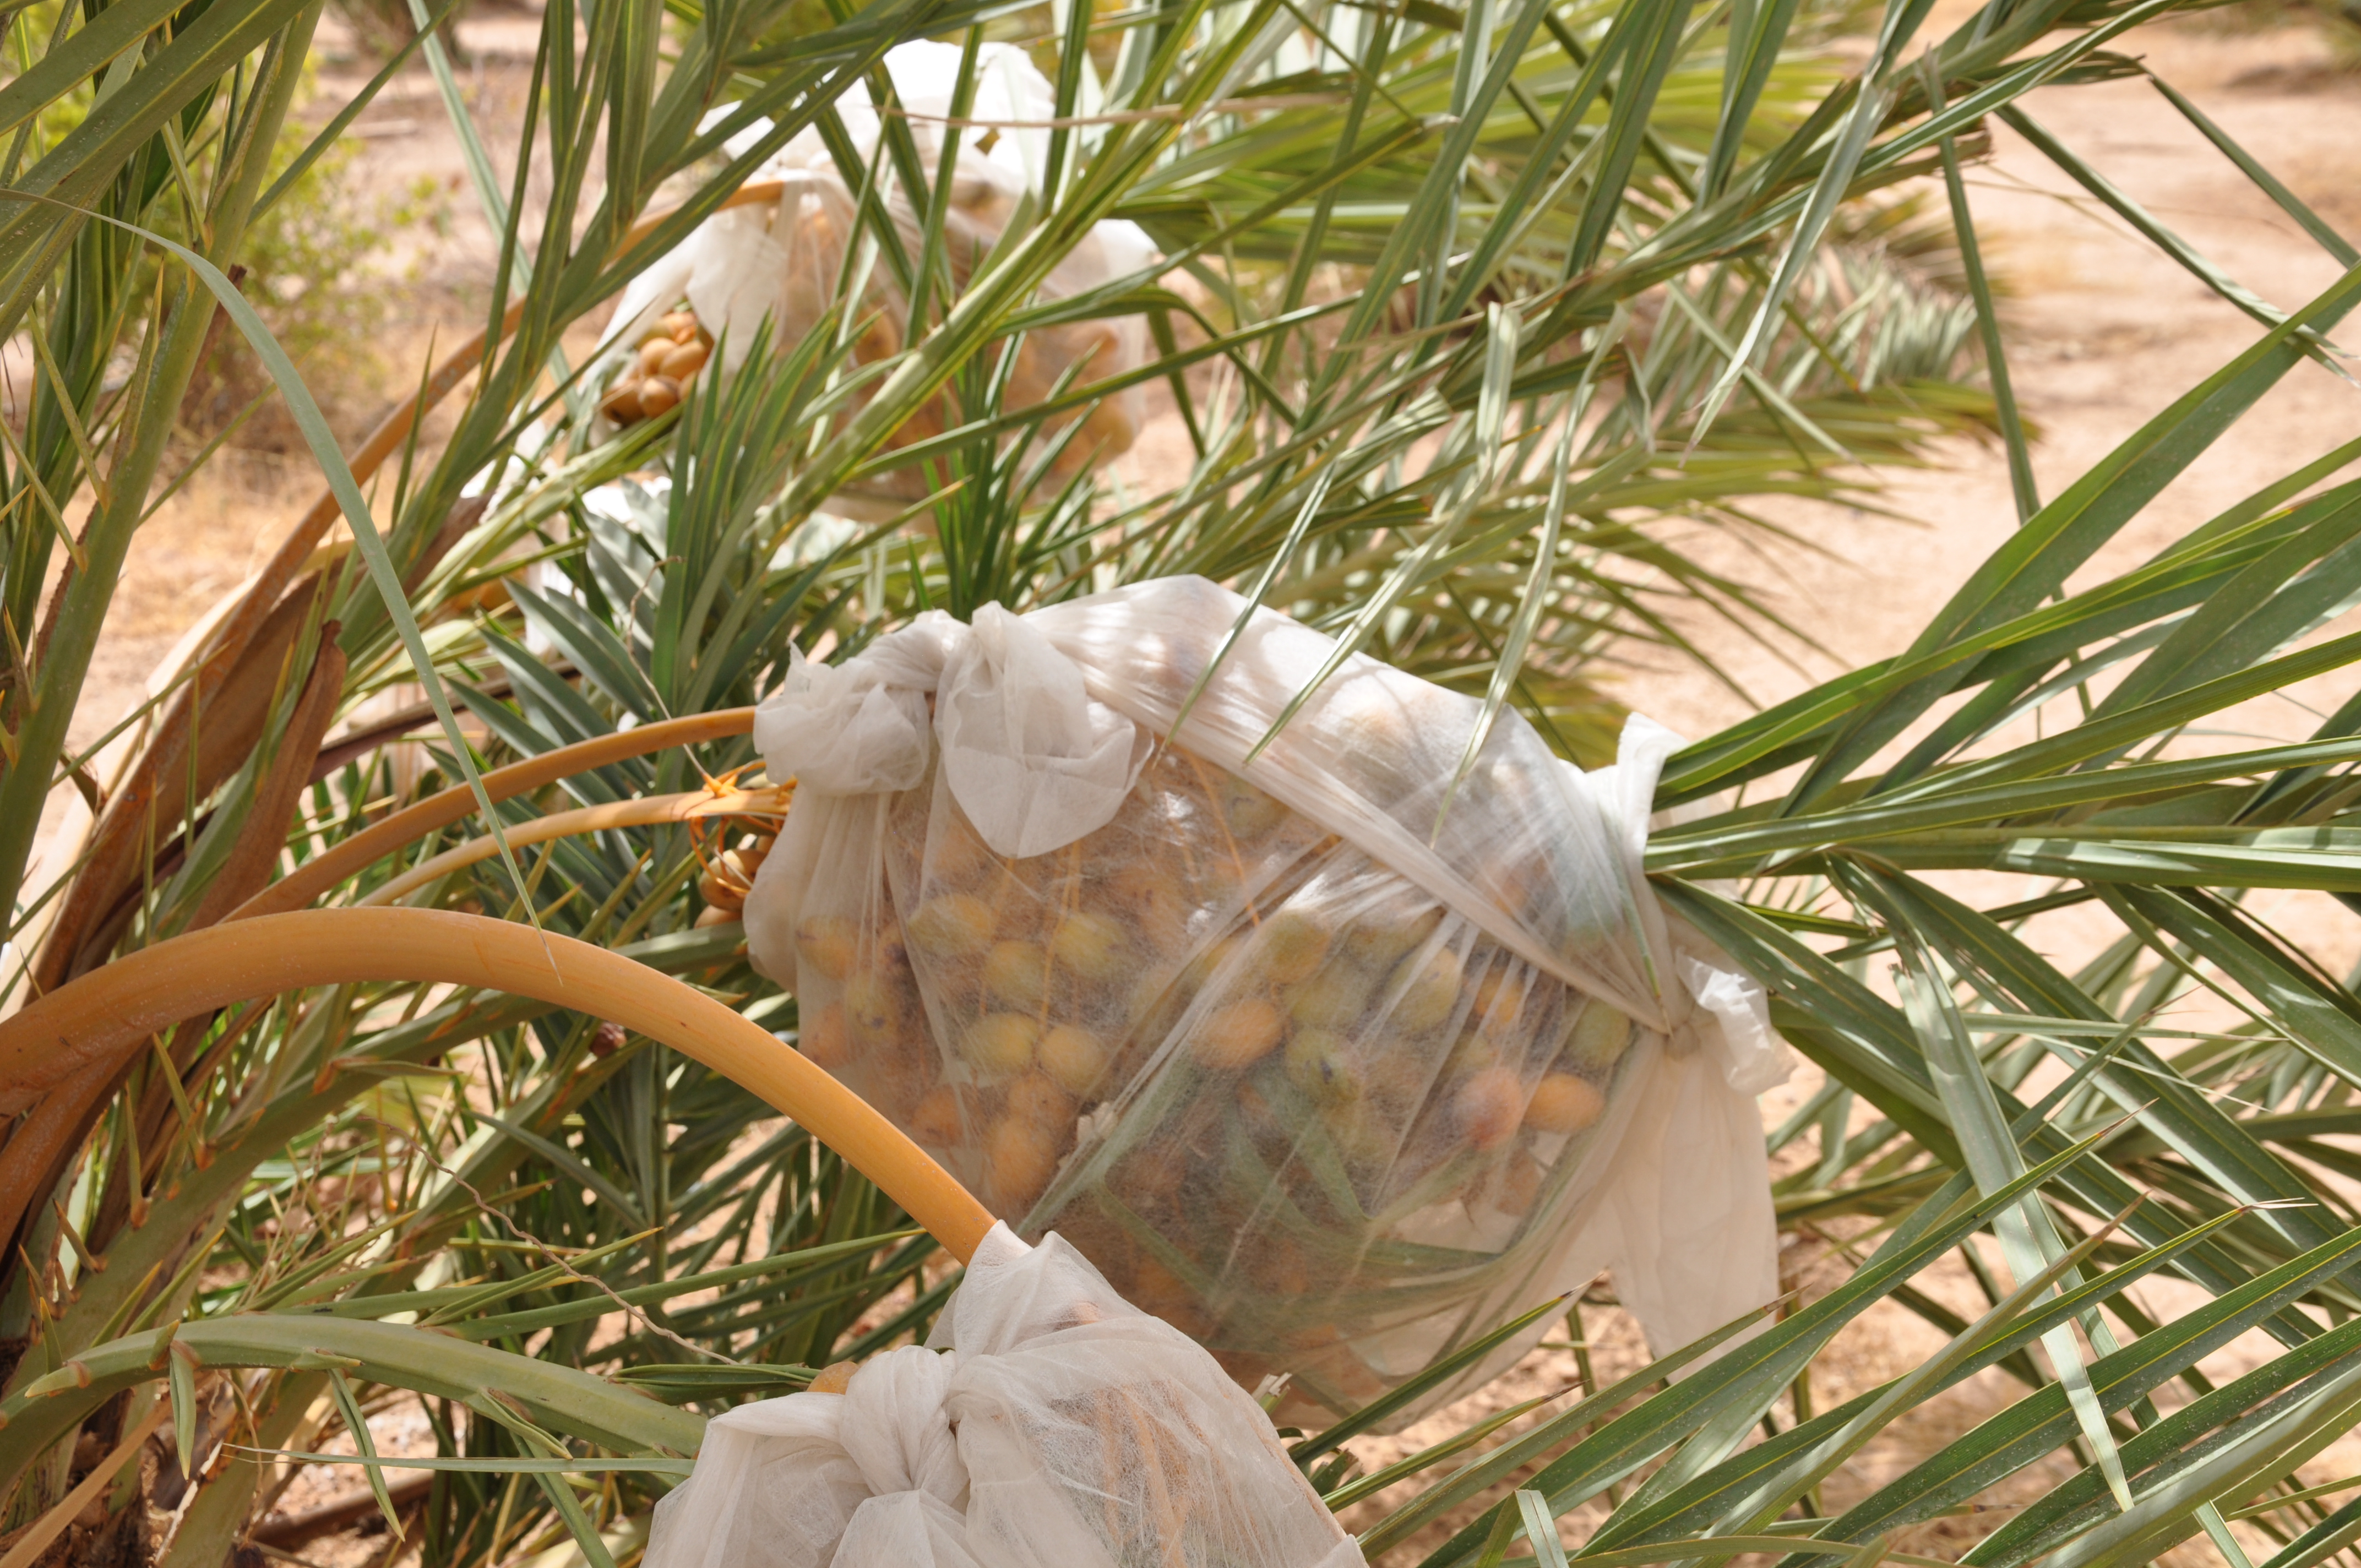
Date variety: Boumajhoul